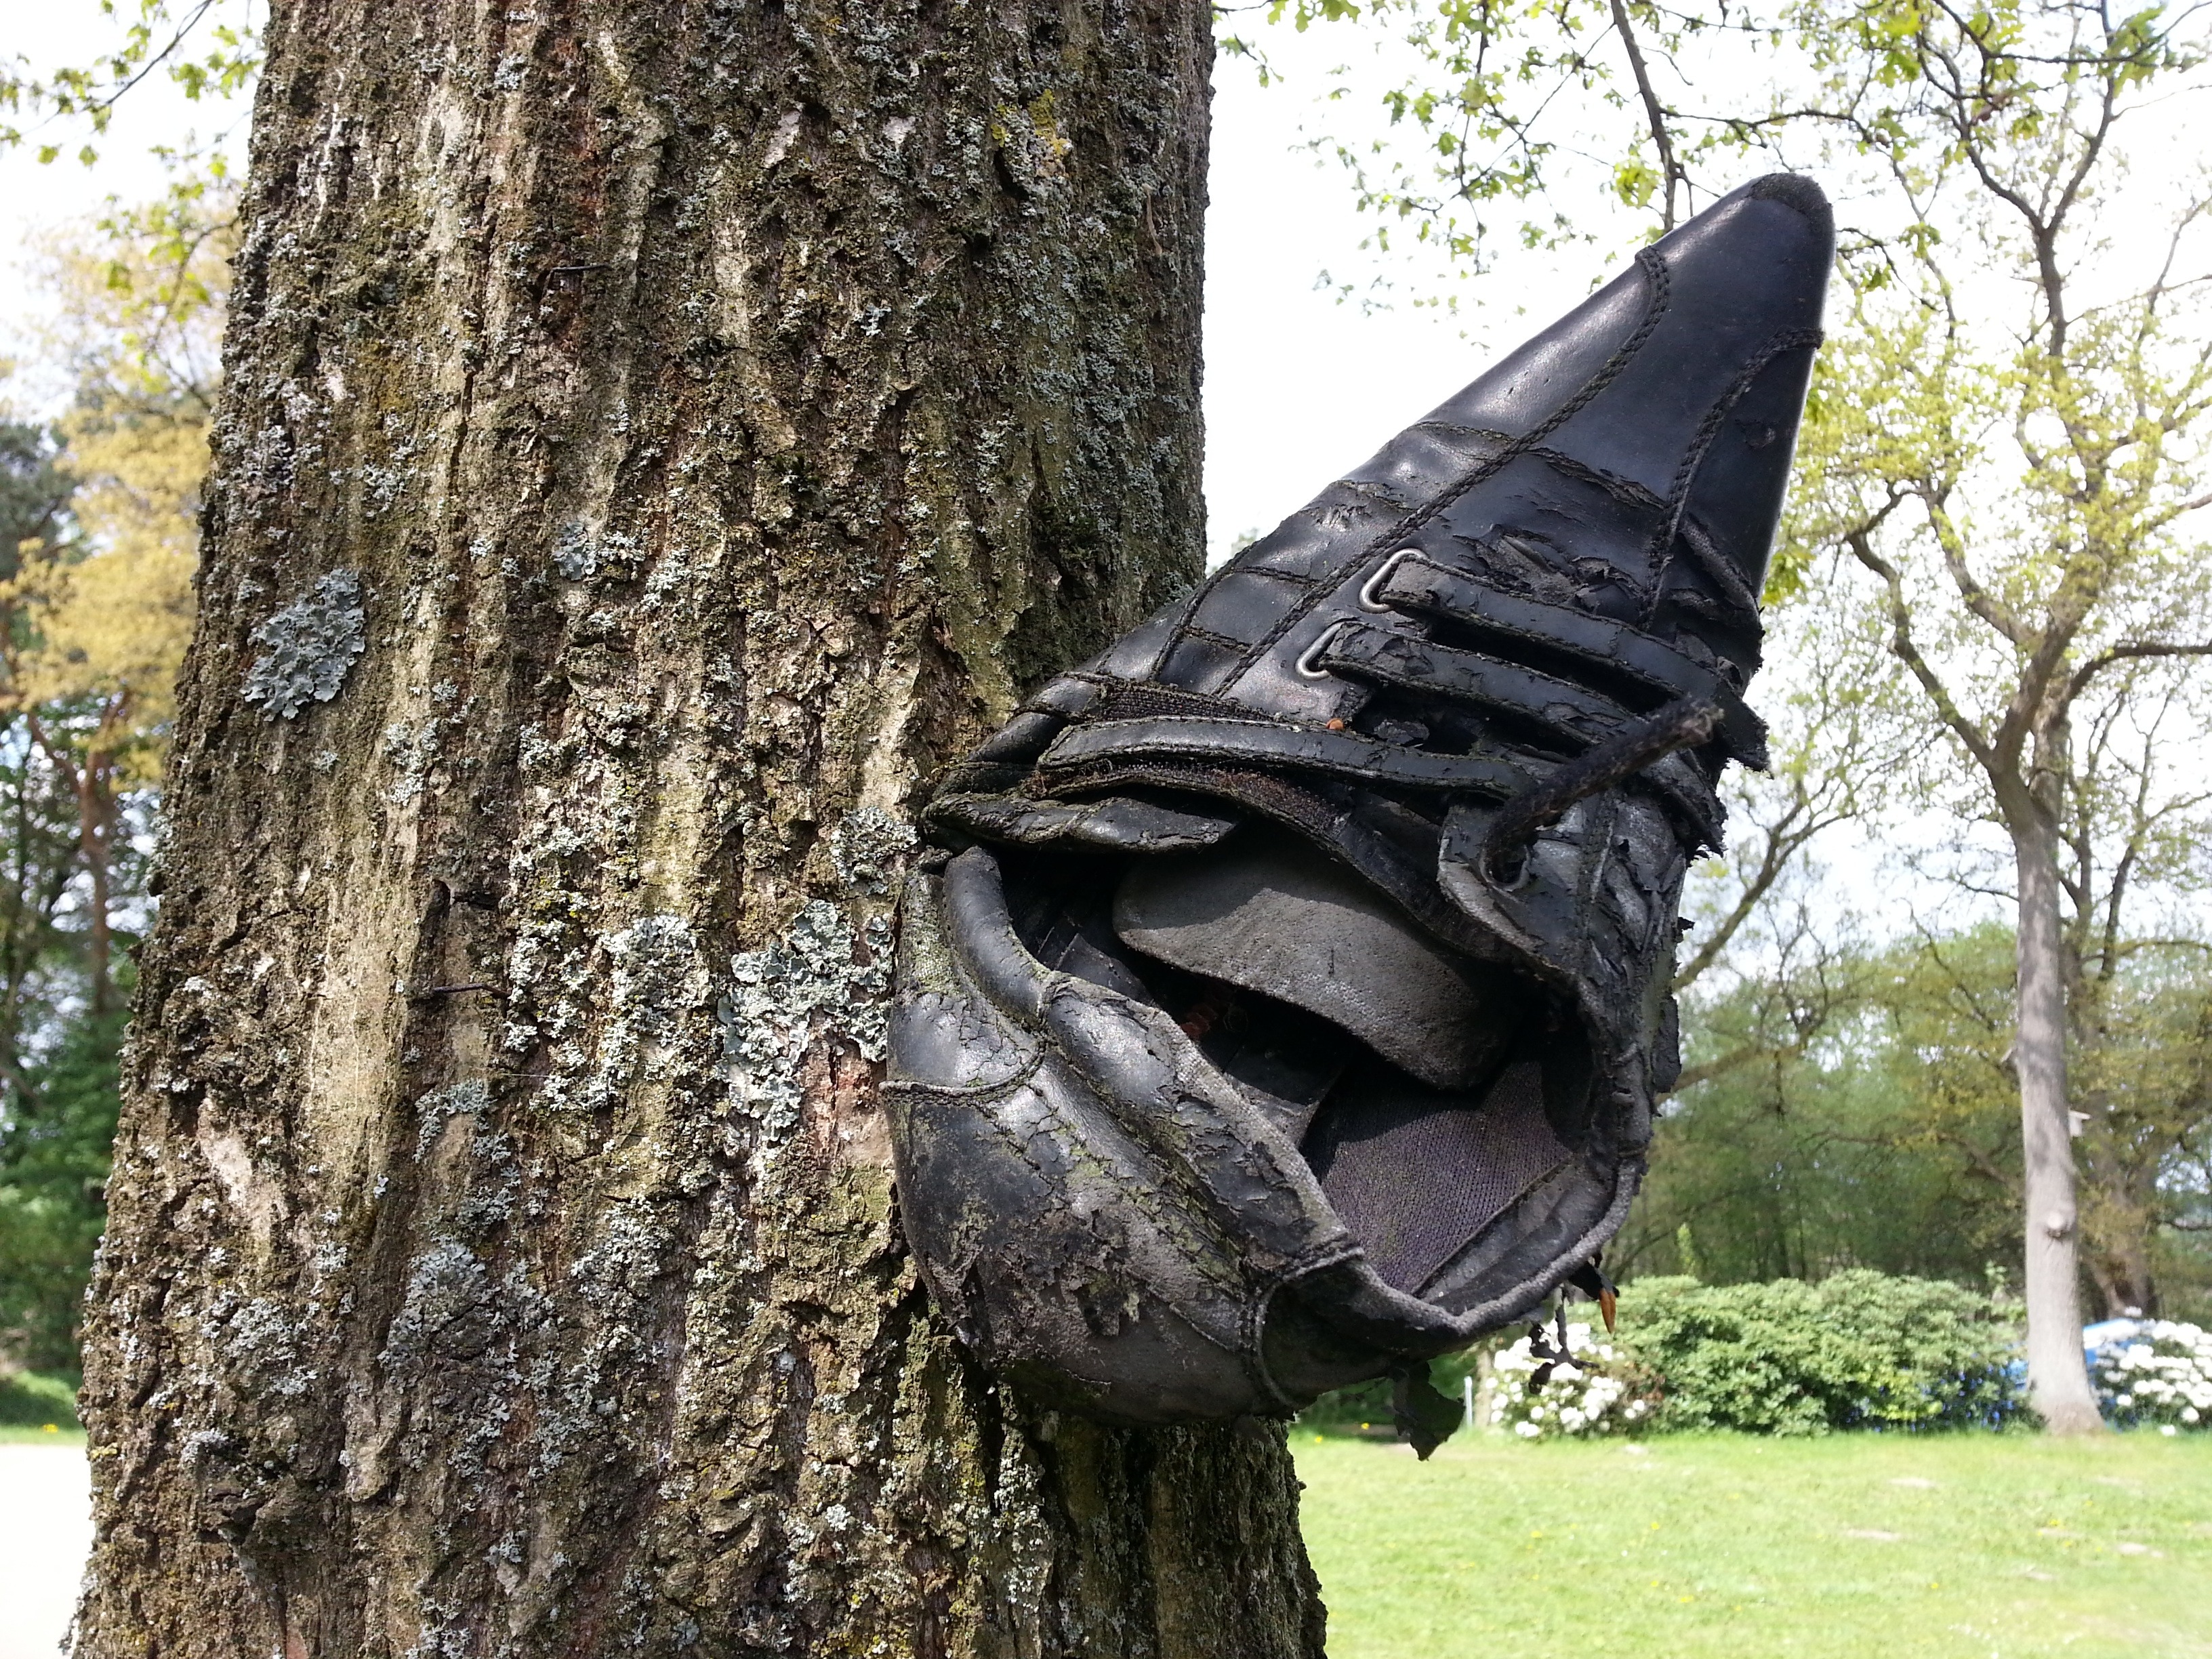
tree, shoe, wood, trunk, monument, wedding, sculpture, art, customs, bachelorette party, woody plant, stag night